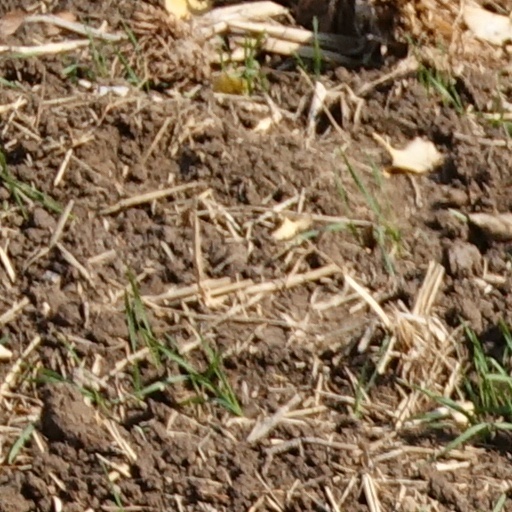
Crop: wheat